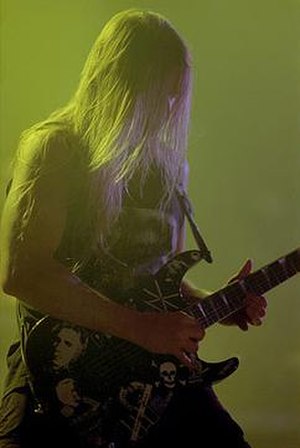
Jeff Hanneman
"Jeffrey John ""Jeff"" Hanneman var amerikansk guitarist i bandet Slayer. Hanneman voksede op i Los Angeles i en familie af krigsveteraner, hvilket førte til hans fascination af krig. Da han var hos en ven i 1981 mødte Hanneman Kerry King, som prøvede at blive guitarist i et band. De to begyndte at spille Iron Maiden og Judas Priest sange, og besluttede sig for at danne deres eget band. Hanneman dør 2 maj 2013 efter længere tids sygdom, dødsårsagen er alkoholrelateret leversvigt.